Question: Please indicate a possible affordance area of the jump_skateboard that can be used for standing
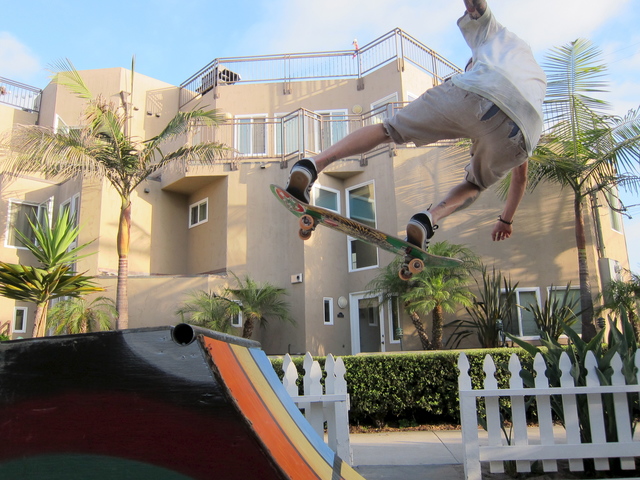
Answer: [261, 170, 479, 277]